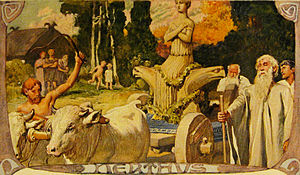
Njord / Teorier om funktion og oprindelse / Nerthus
"""Nerthus"" af Emil Doepler (1905)."
Njord er i nordisk mytologi en af vanerne. I de islandske kilder er Njord knyttet til havet og gud for søfart, herunder fiskeri og handel, vinde og frugtbarhed. Det østnordiske materiale tyder på, at Njord blev opfattet som en frugtbarheds- og velstandsgud, der var knyttet til indlandet, i modsætning til det vestnordiske, hvor han var knyttet til kysten. I vikingetiden var han som frugtbarhedsgud nærmest fortrængt af Frej, der sandsynligvis havde overtaget nogle af de attributter og egenskaber, der oprindeligt var blevet tillagt hans far. Han er gift med Skade, men de lever ikke sammen. Hans børn er Frej og Freja, hvis mor i dag er ukendt. Efter krigen mellem aser og vaner bliver han med sine børn gidsler hos aserne, blandt hvilke han tager bolig.